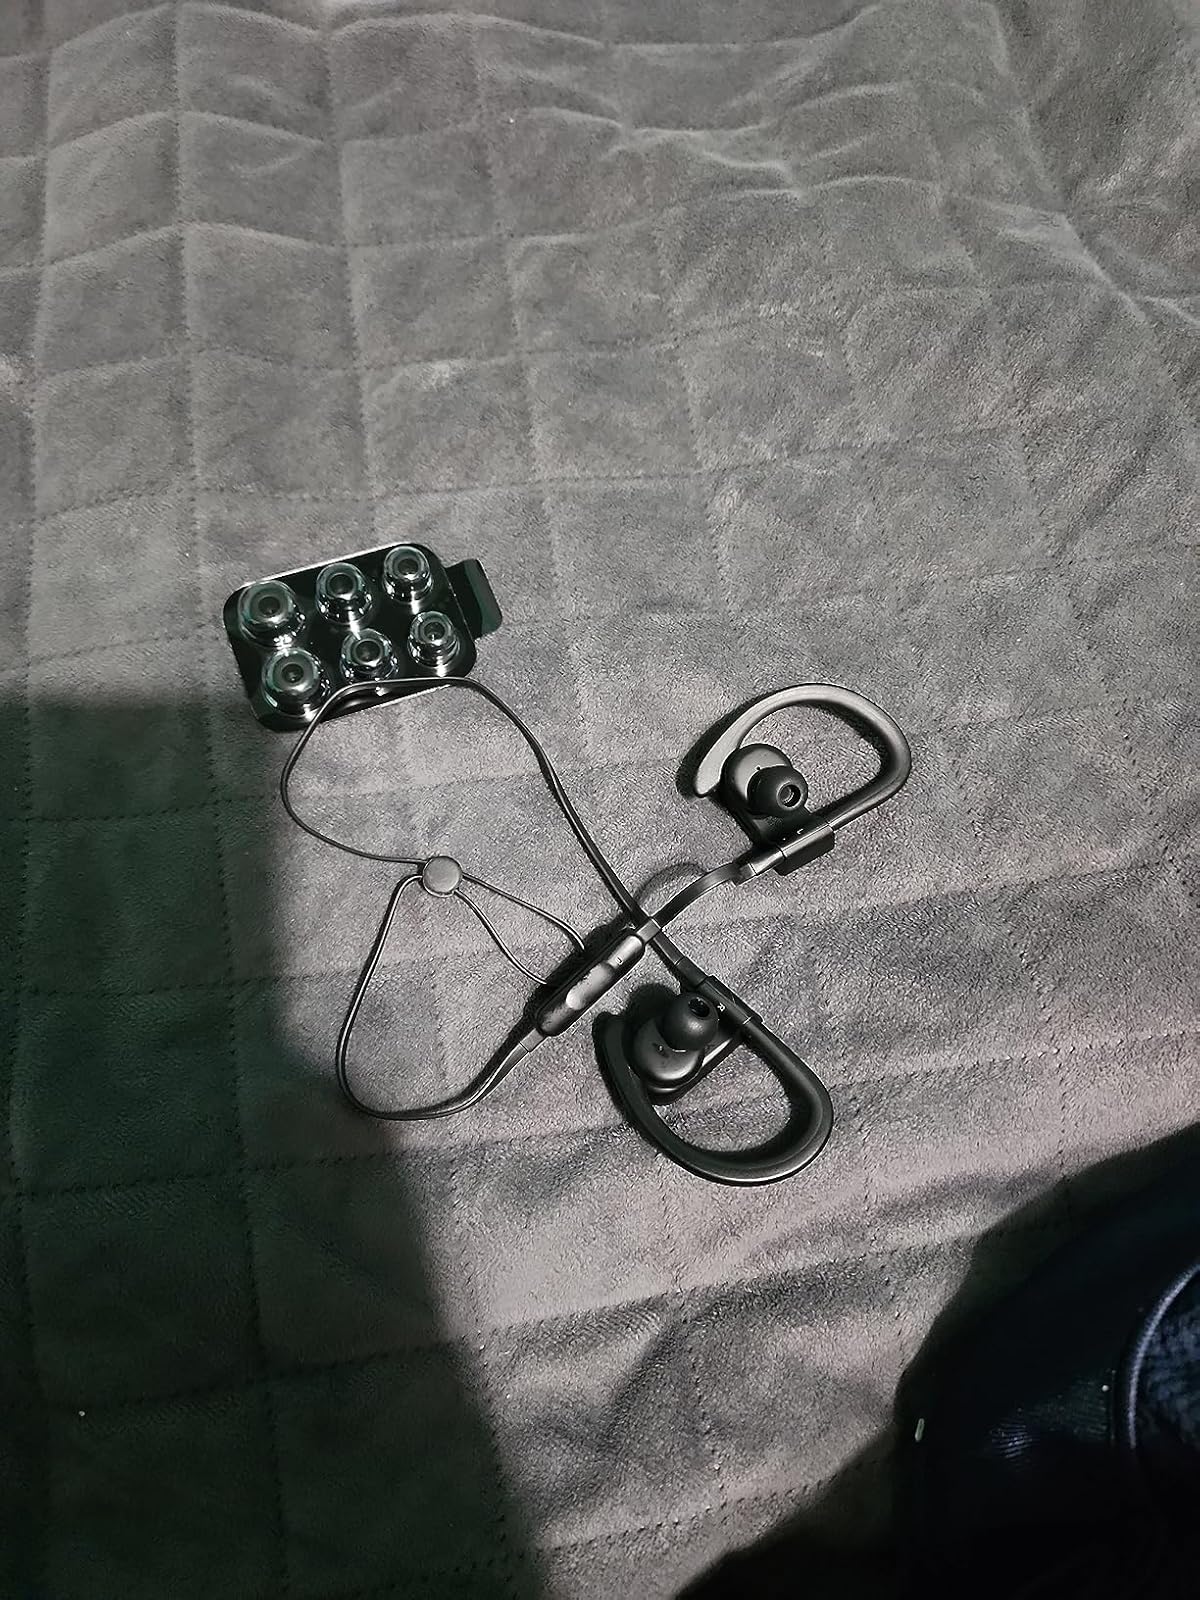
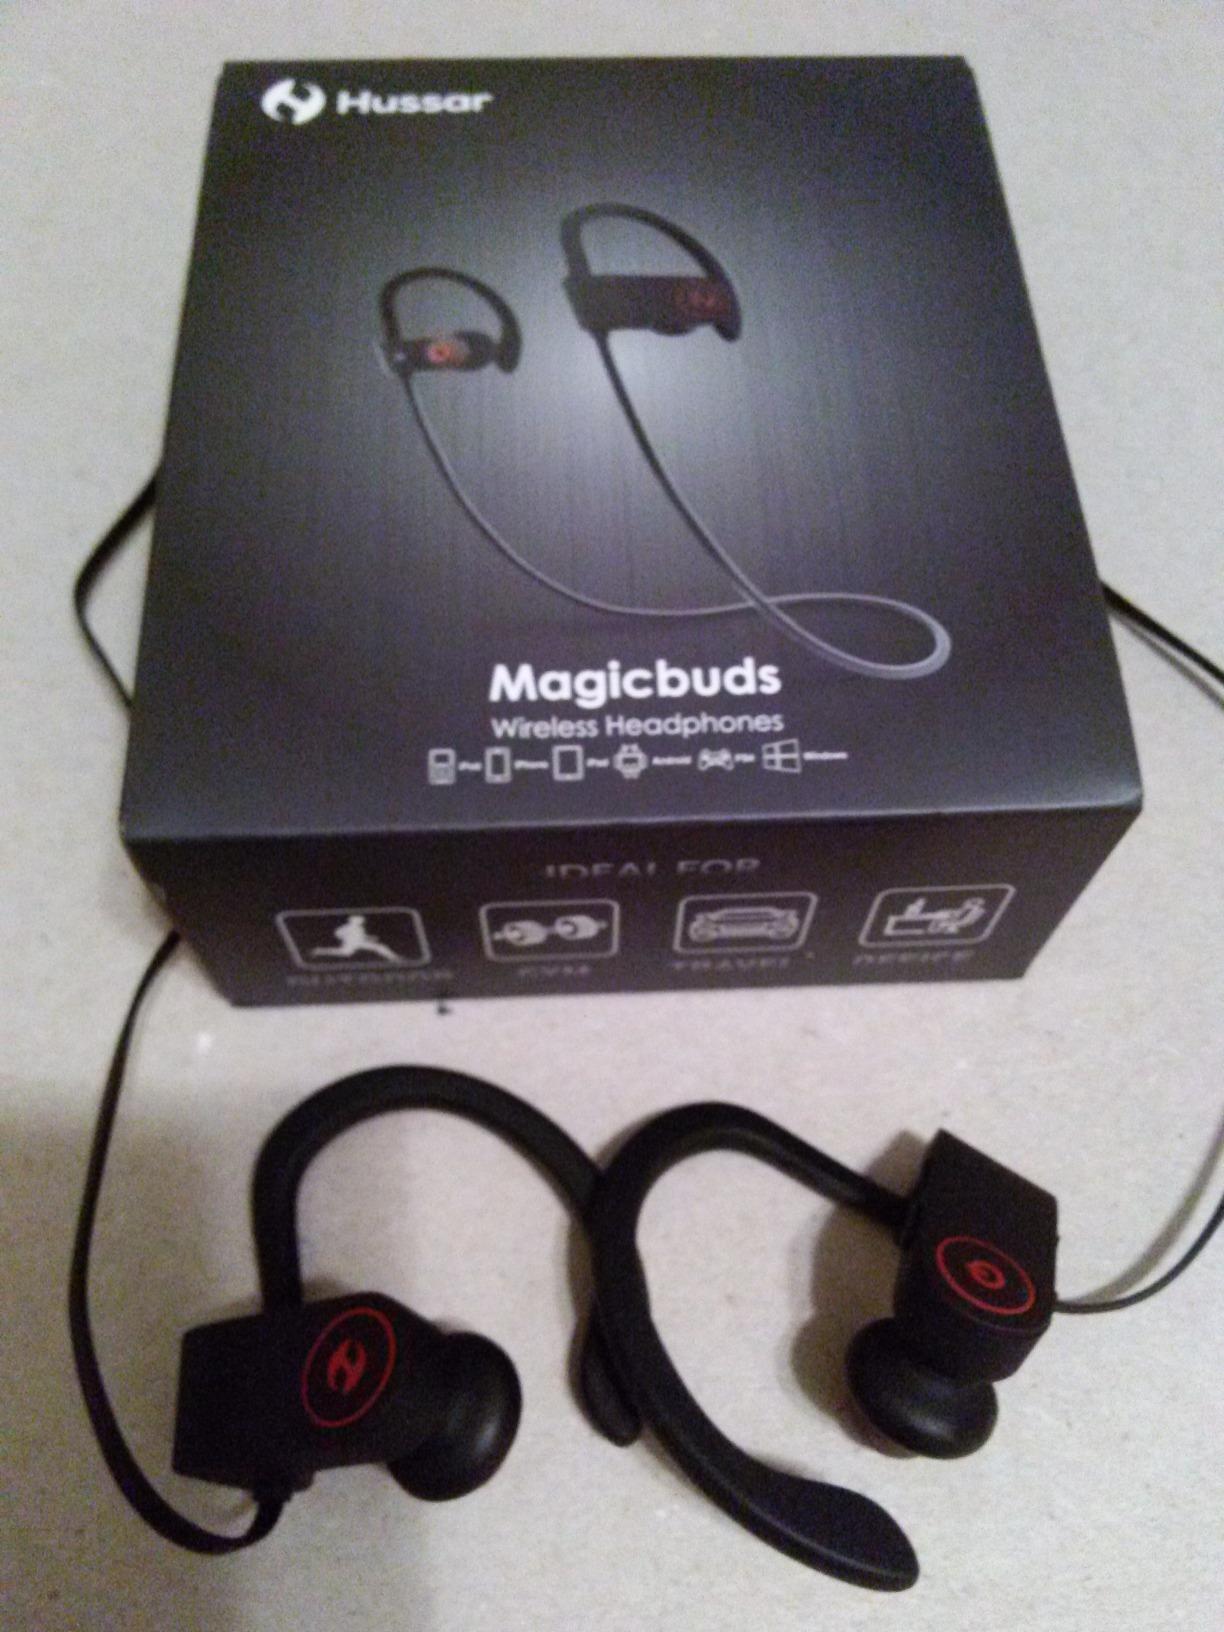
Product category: headphones
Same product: no